Pyrenees

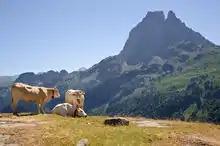
Some Blonde d'Aquitaine on summer pasture near the Pic du Midi d'Ossau

In 1997, part of the Pyrenees (including Ordesa y Monte Perdido National Park and Pyrenees National Park) was inscribed on the UNESCO World Heritage List for its spectacular geologic landforms and testimony to the unique "transhumance" agricultural system.